Loikaw

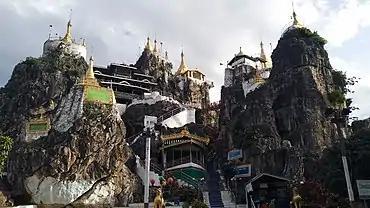
View of Taung Kwe Pagoda.

The town (and the entire state) is served by Loikaw Airport, with flights to Yangon, Mandalay and Heho. Myanmar National Airlines offer a Yangon-Nay Pyi Taw-Loikaw flight as UB149